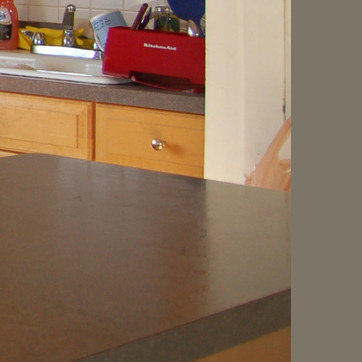
Material: polishedstone